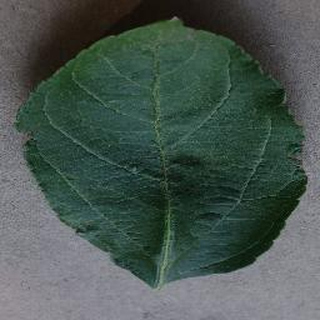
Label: healthy_apple